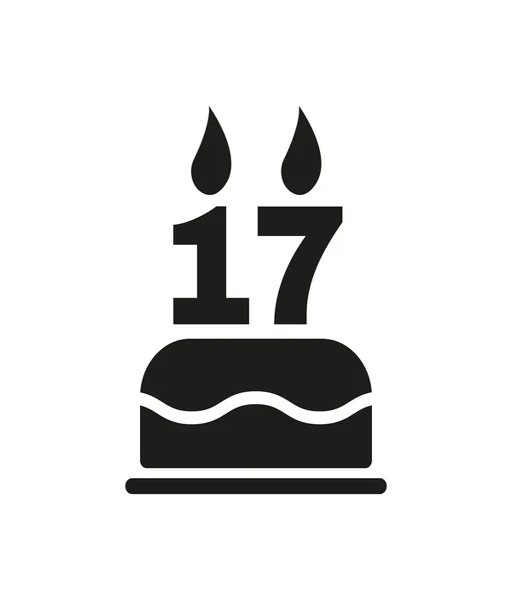
the birthday cake with candles in the form of number icon .